Sarsawa

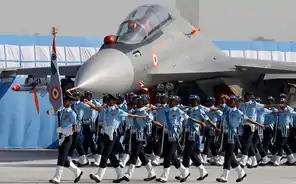
Air Force Day Celebration

Sarsawa is located in the state of Uttar Pradesh in India, about 94.6mi (152km) north of New Delhi, the country's capital. Saharanpur Bus Stand provides interstate bus services to several cities of Uttar Pradesh, Uttarakhand, Haryana, Punjab and Delhi.